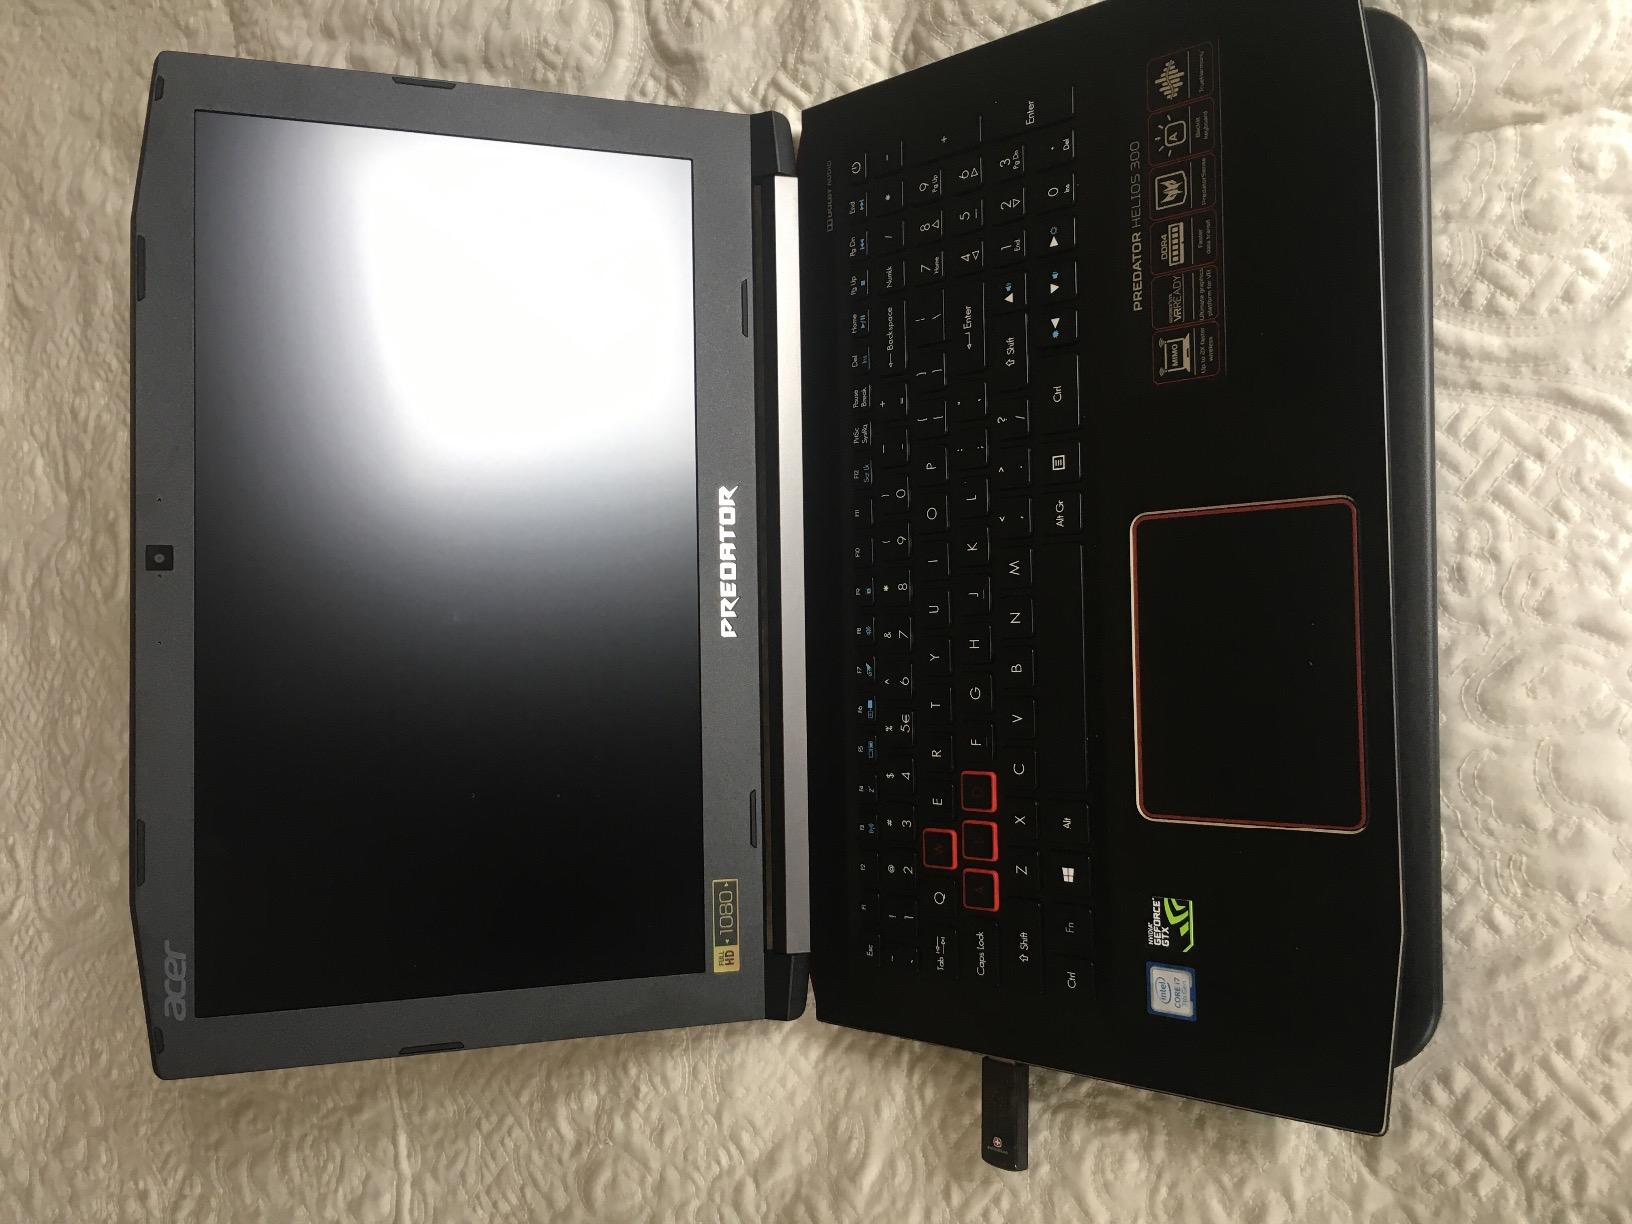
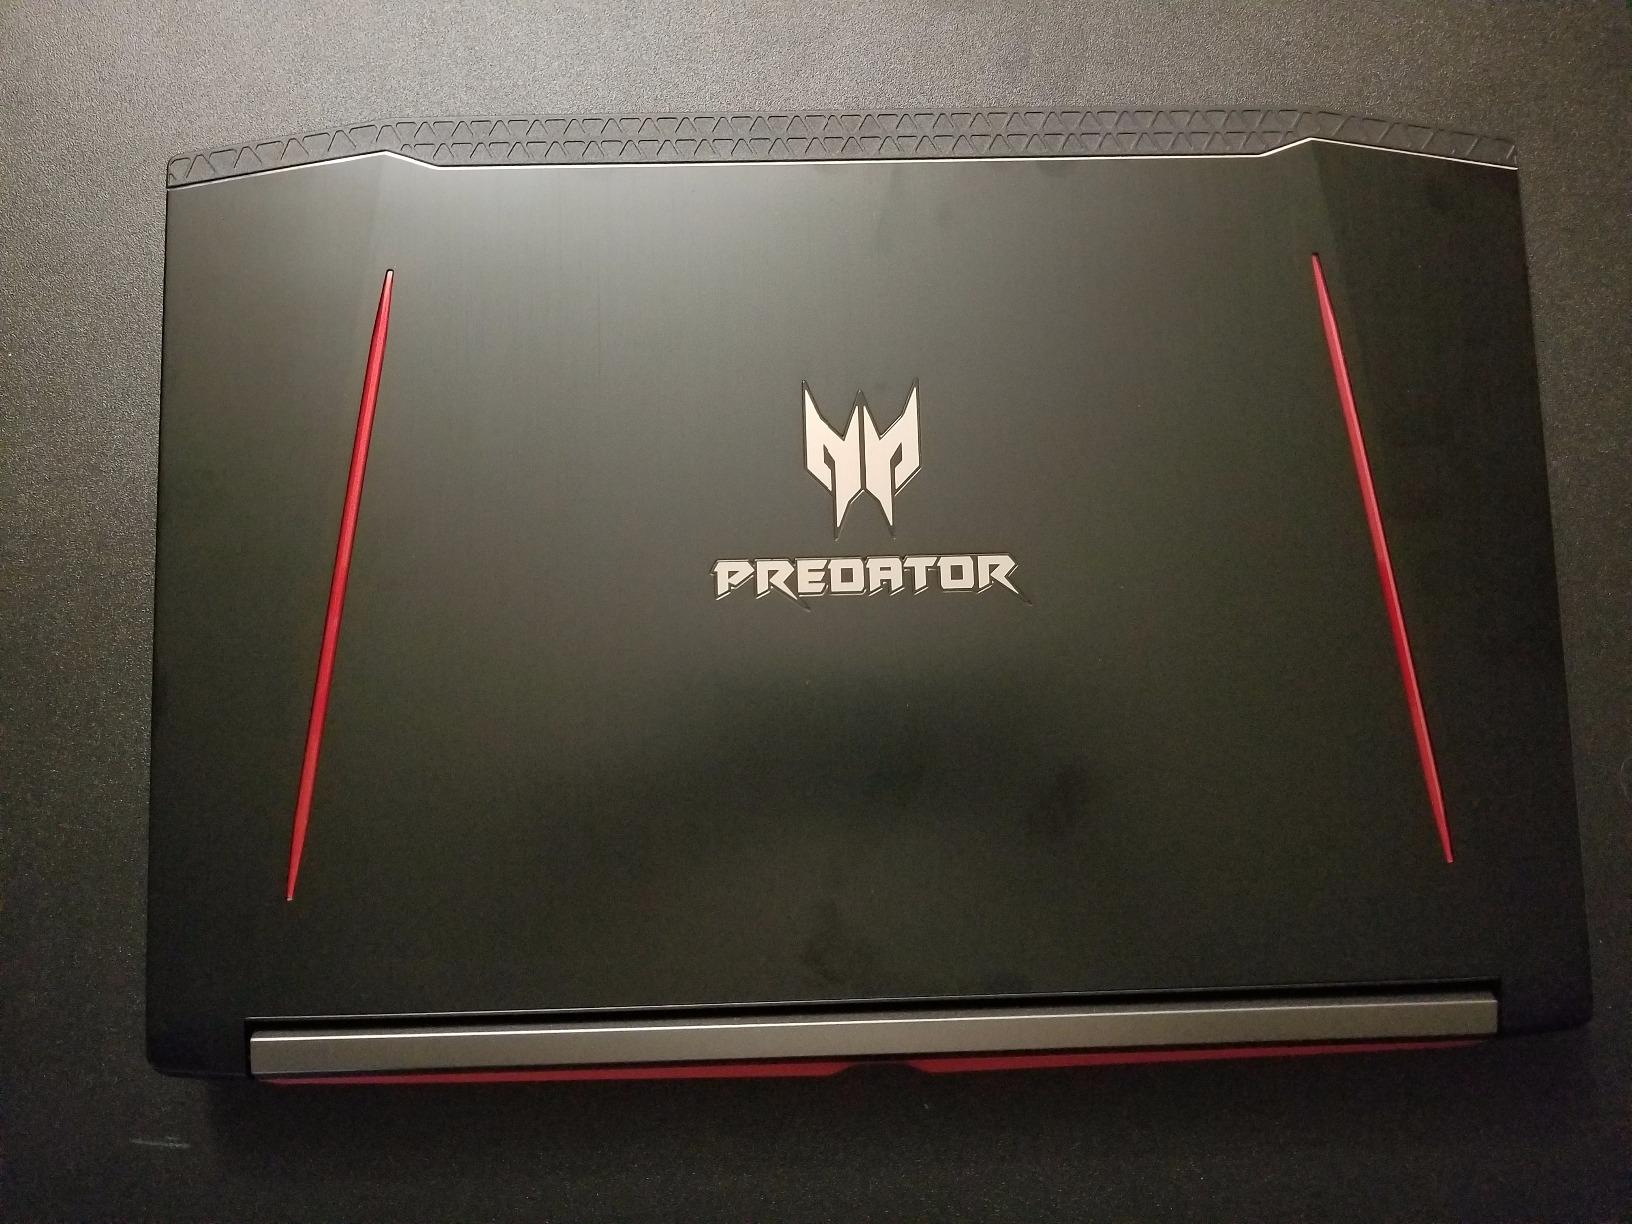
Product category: laptop
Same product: yes